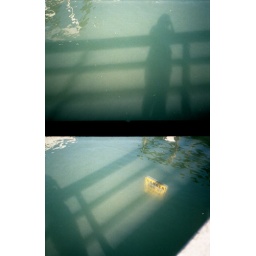
This sign under the water creeped me out. It says &amp;quot;DANGER END OF STORM DRAIN&amp;quot; I think.Newport Beach, CA